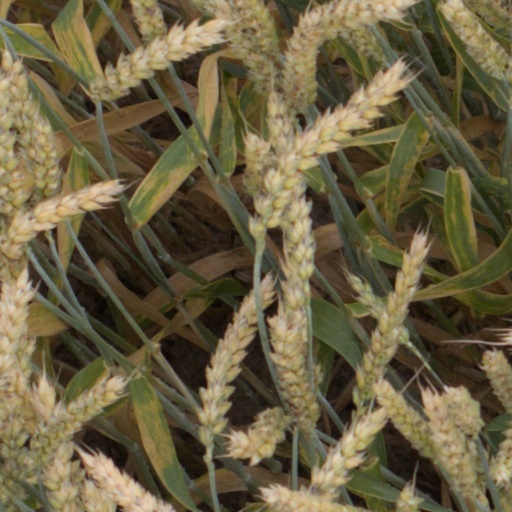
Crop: wheat